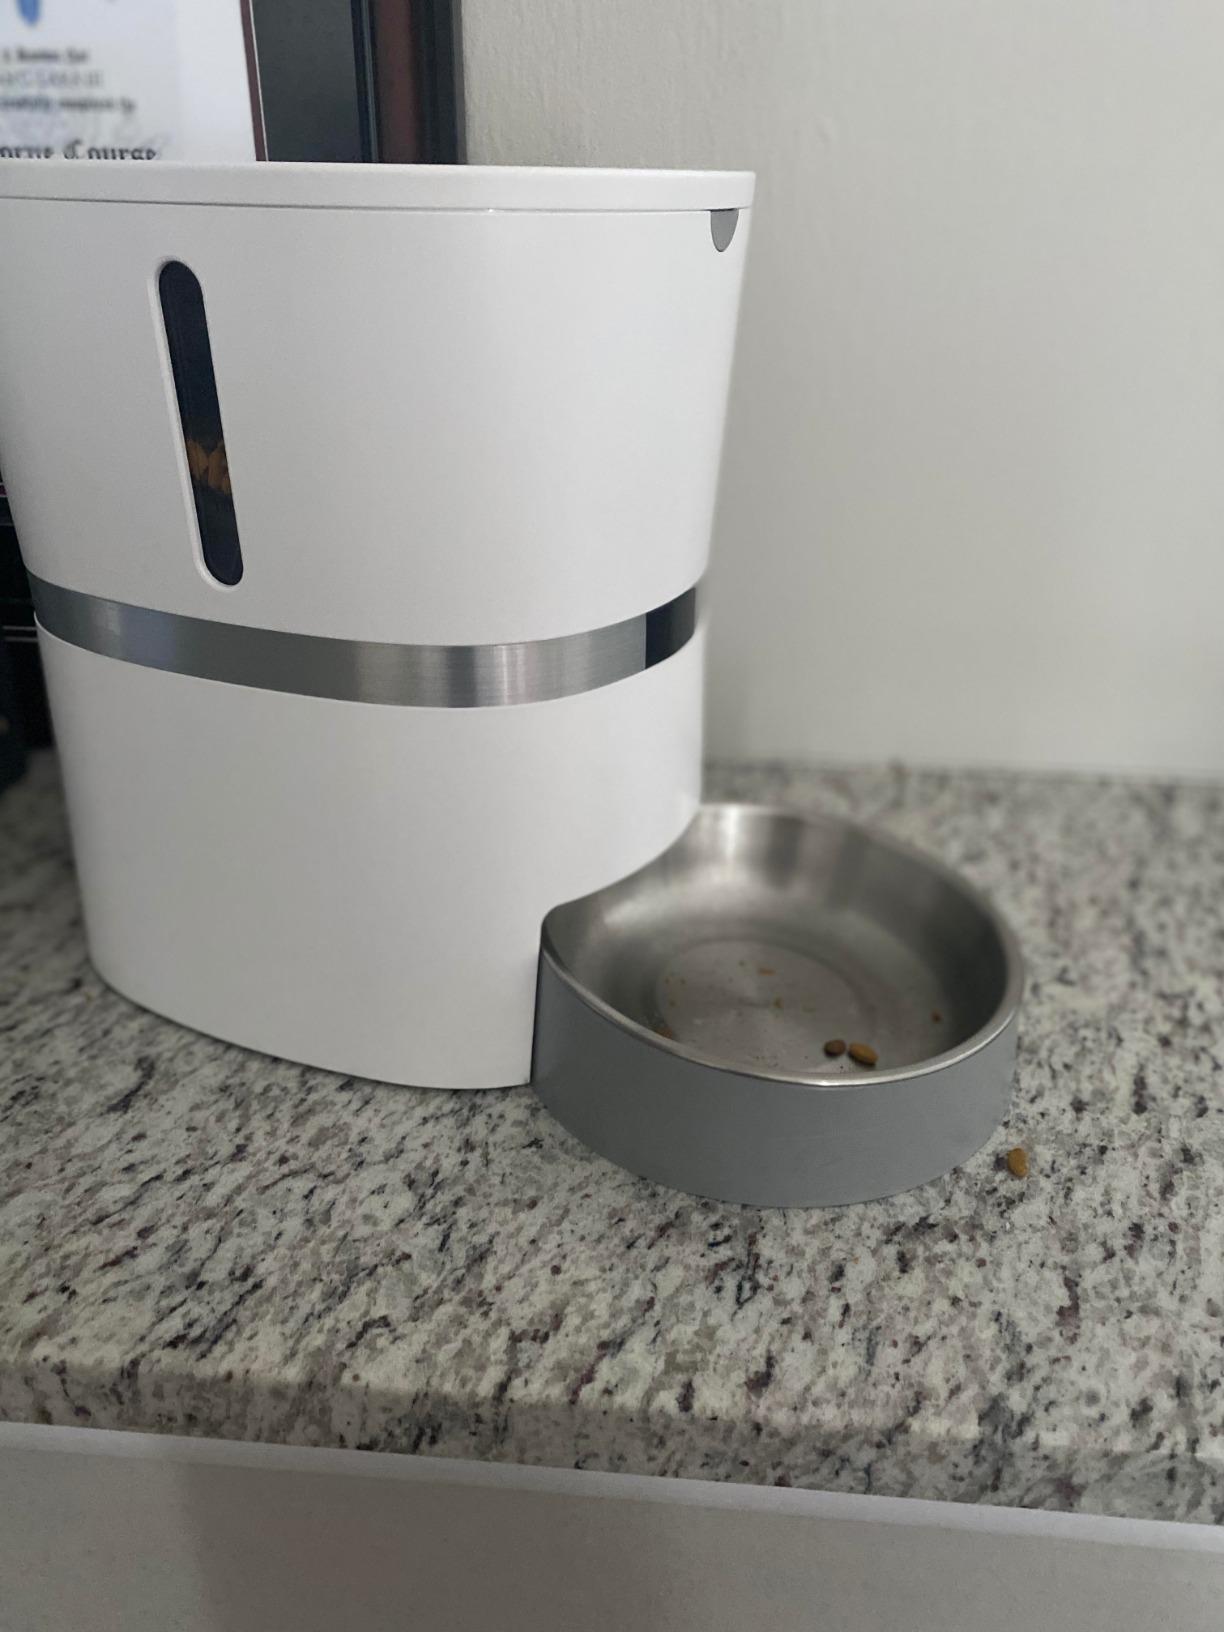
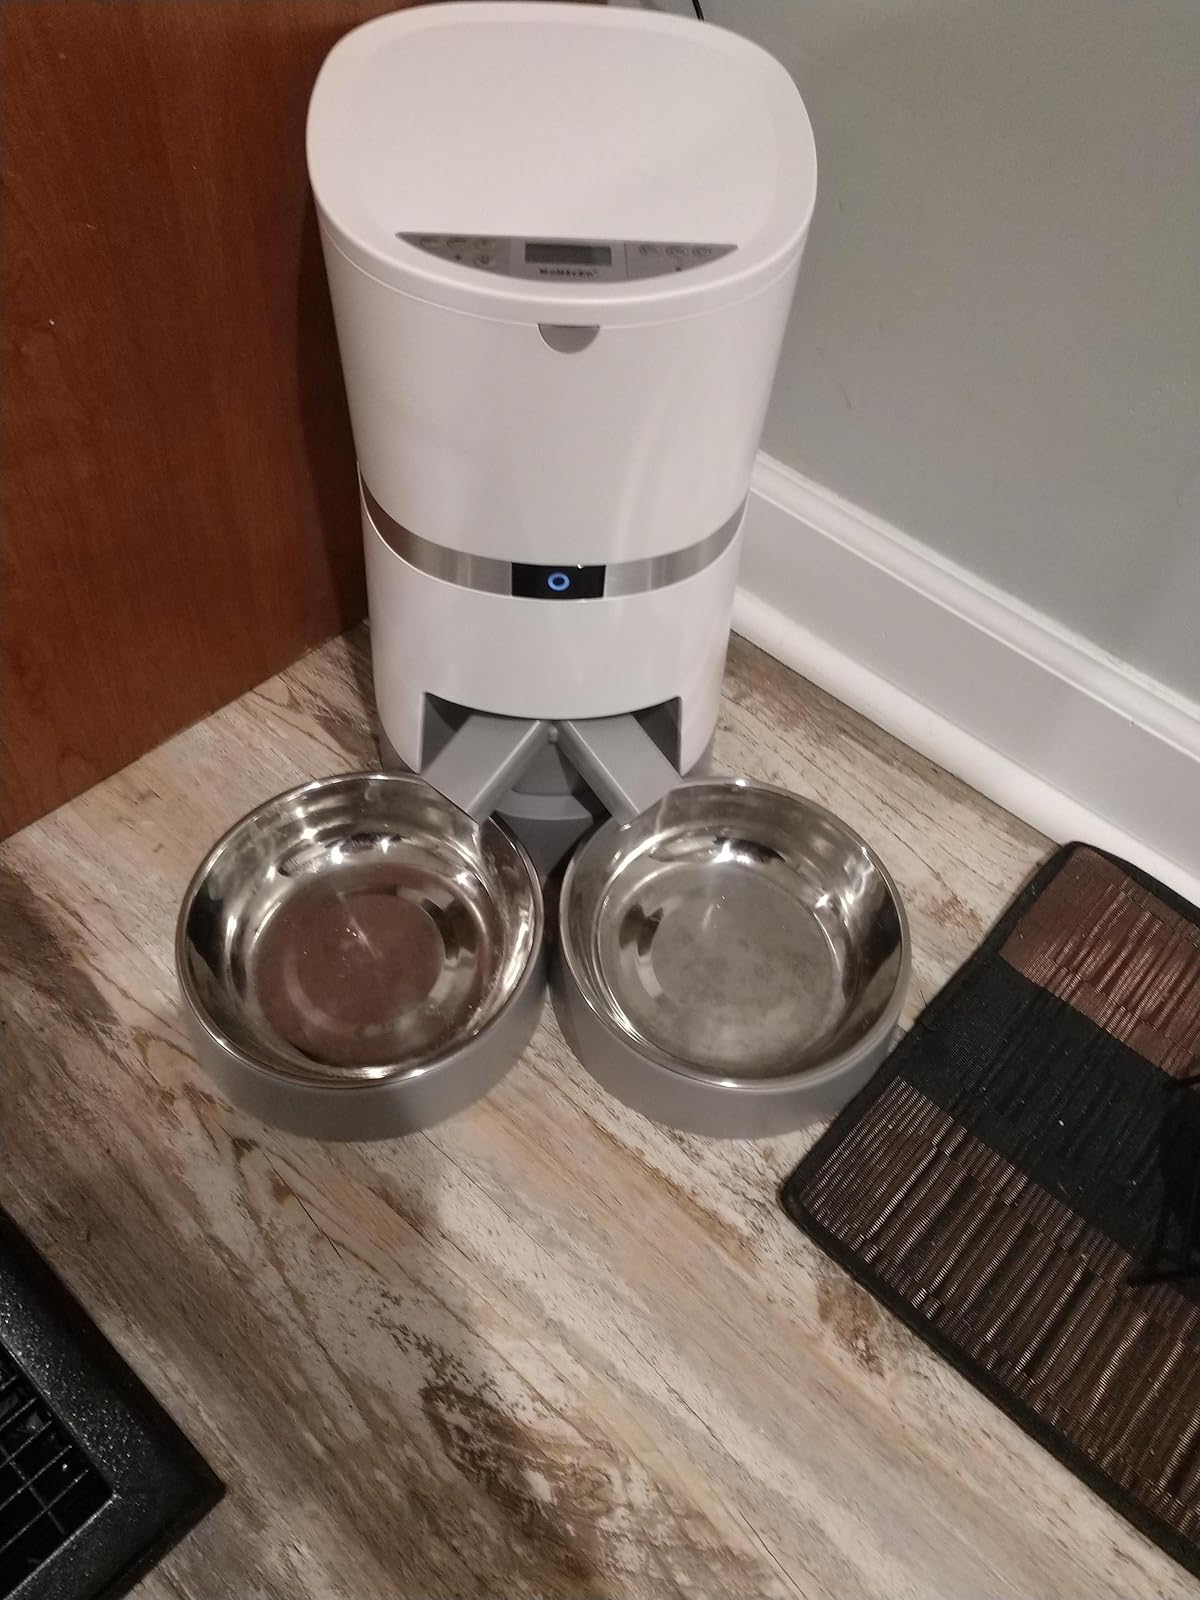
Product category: items_feeder
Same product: no